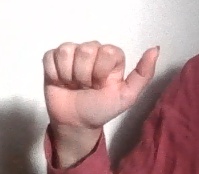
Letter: dhad